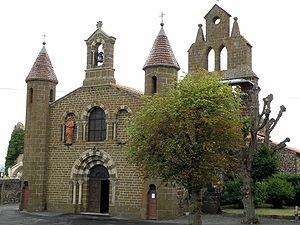
Solignac-sur-Loire, comm. de la Haute-Loire, France (région Auvergne). Église Saint-Vincent, façade occidentale.
Cet article recense les monuments historiques de l'est de la Haute-Loire, en France.
Solignac-sur-Loire est une commune française située dans le département de la Haute-Loire en région Auvergne-Rhône-Alpes.